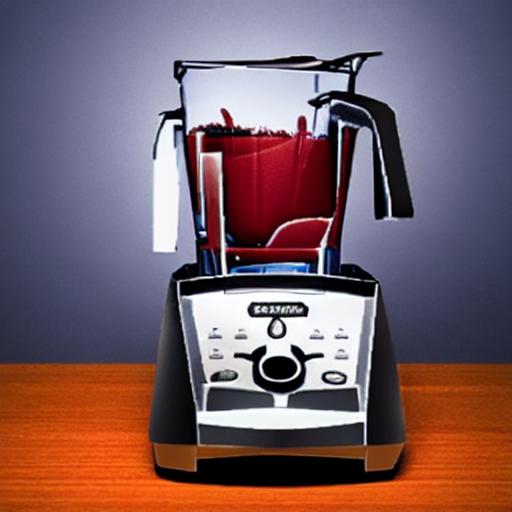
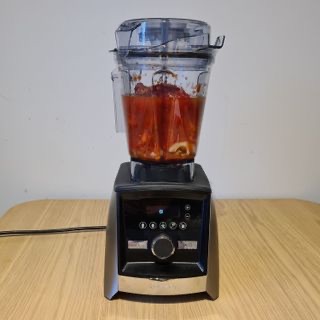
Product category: items_blender
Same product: no